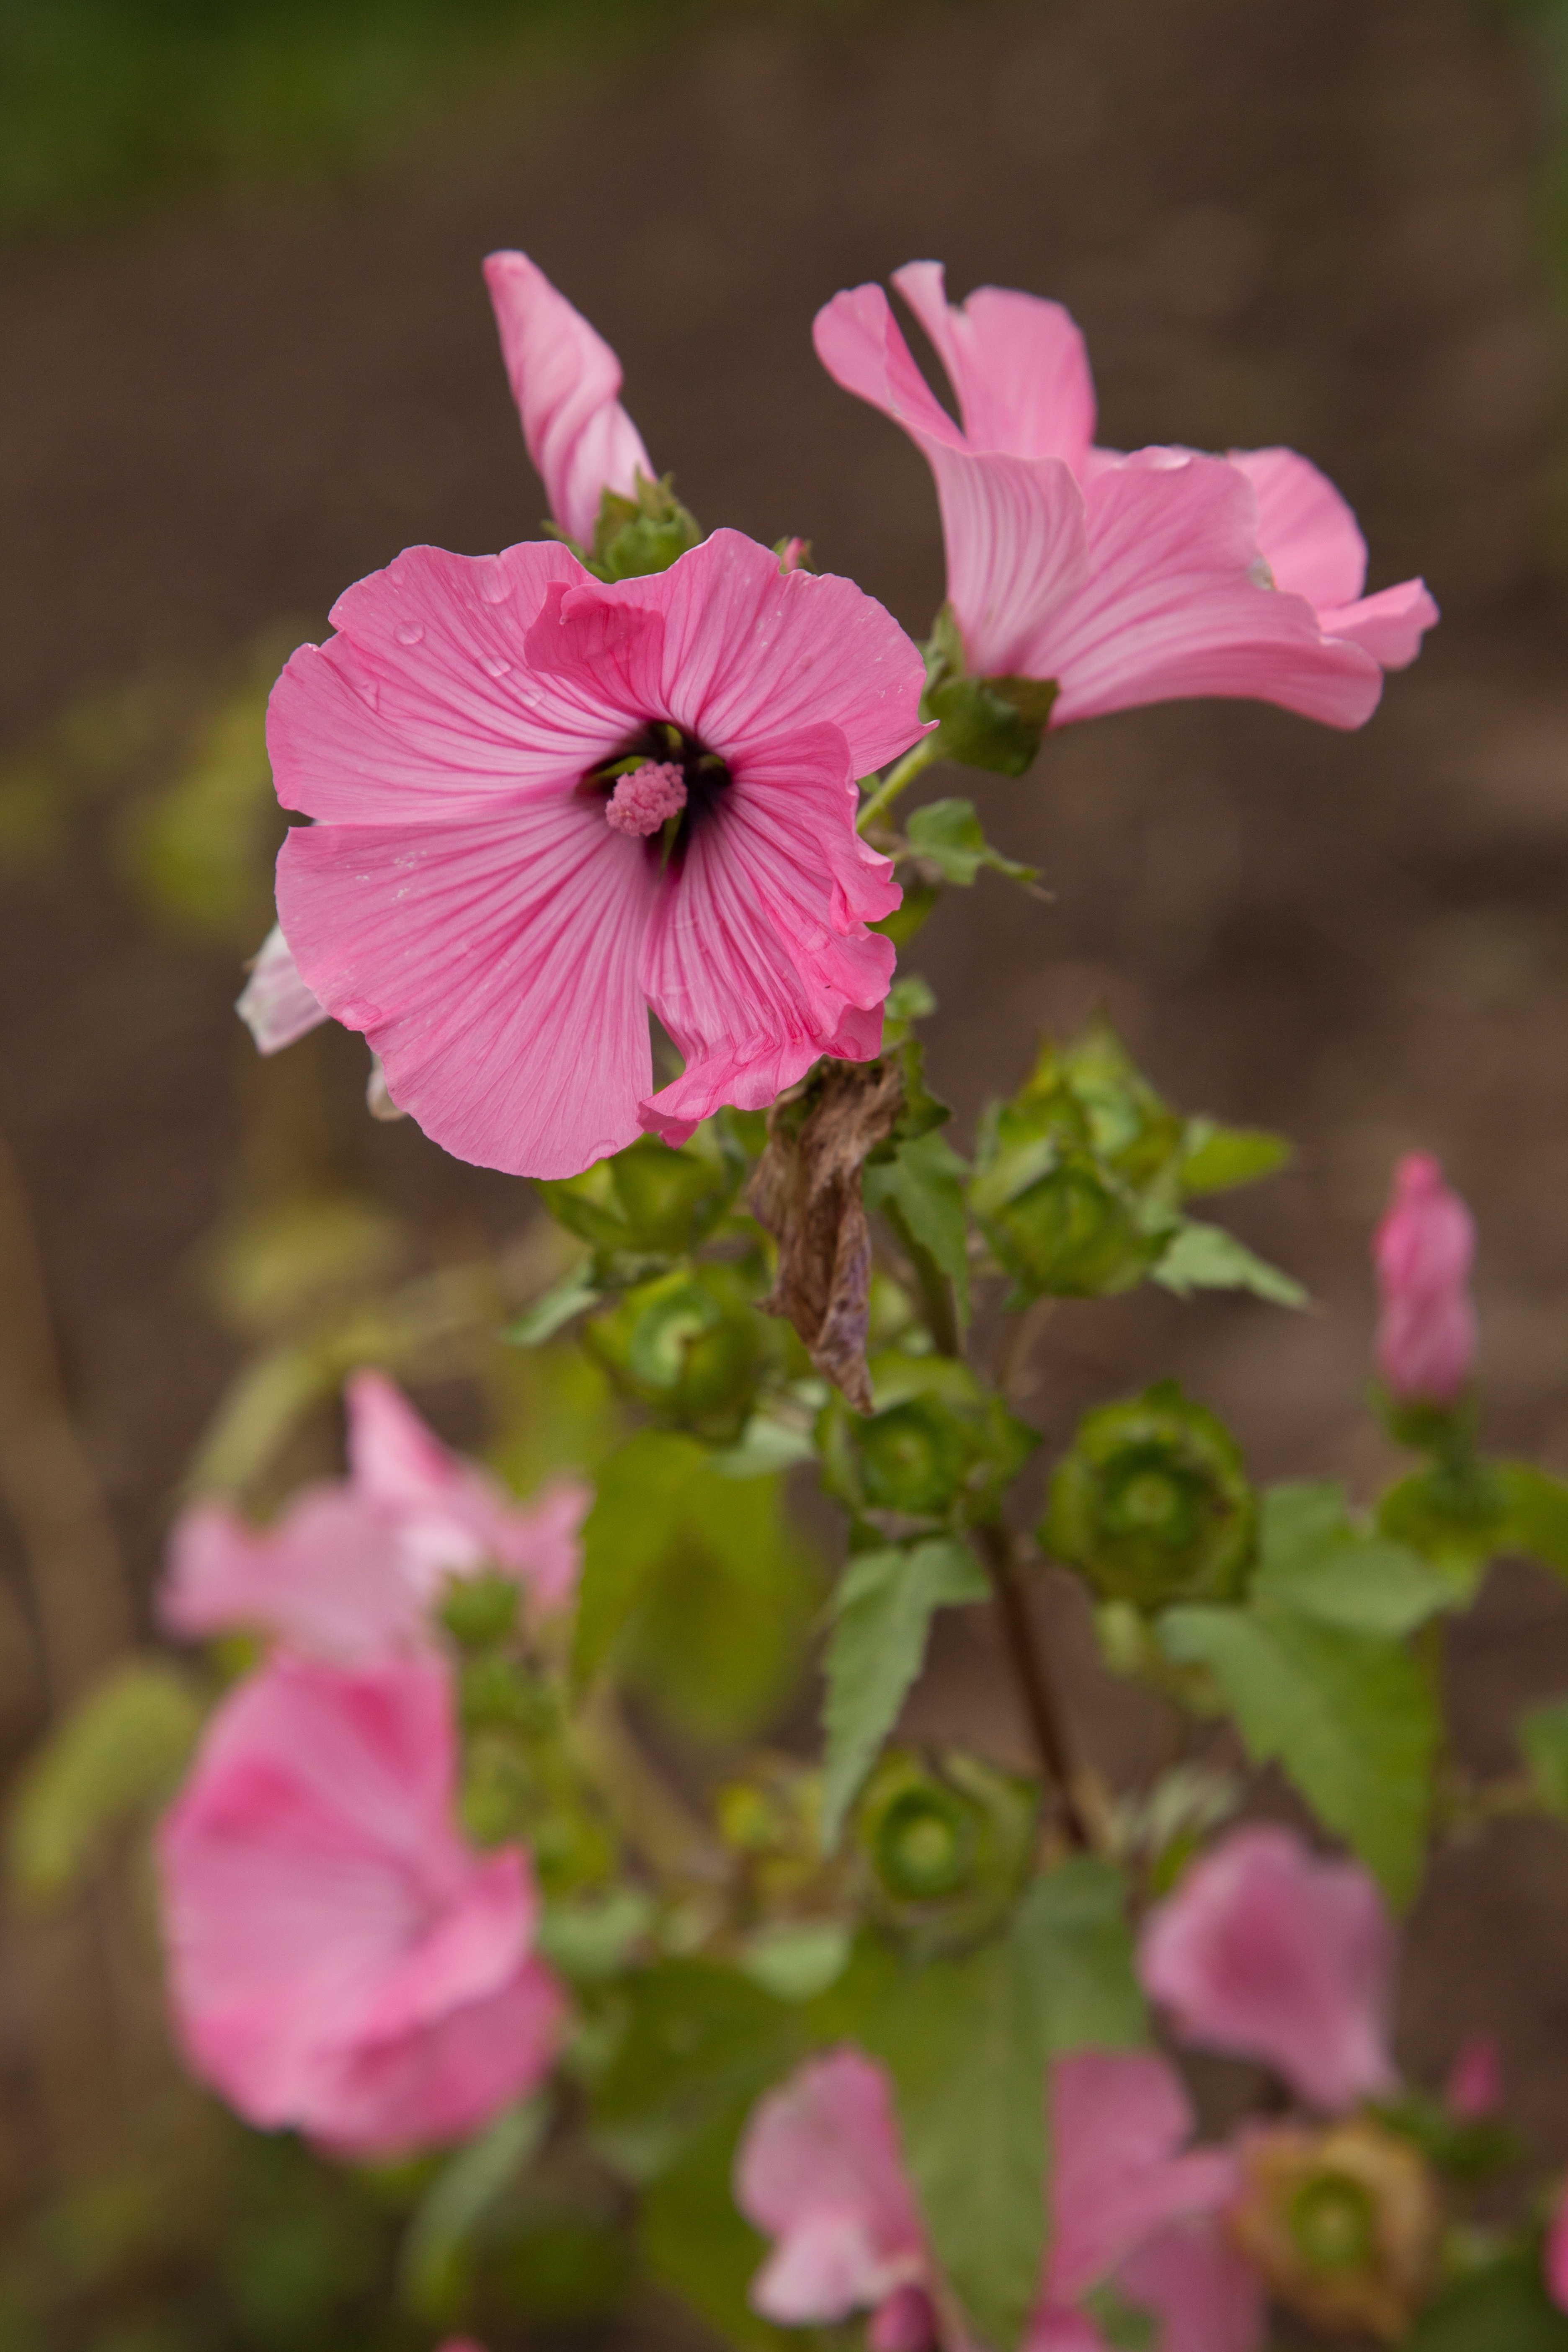
blossom, plant, flower, petal, summer, botany, pink, flora, wildflower, malva, dacha, hollyhocks, macro photography, flowering plant, lavatera, annual plant, land plant